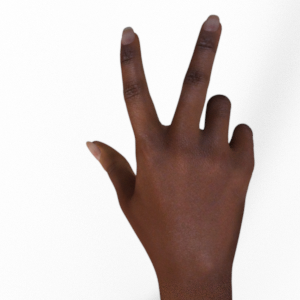
Label: scissors